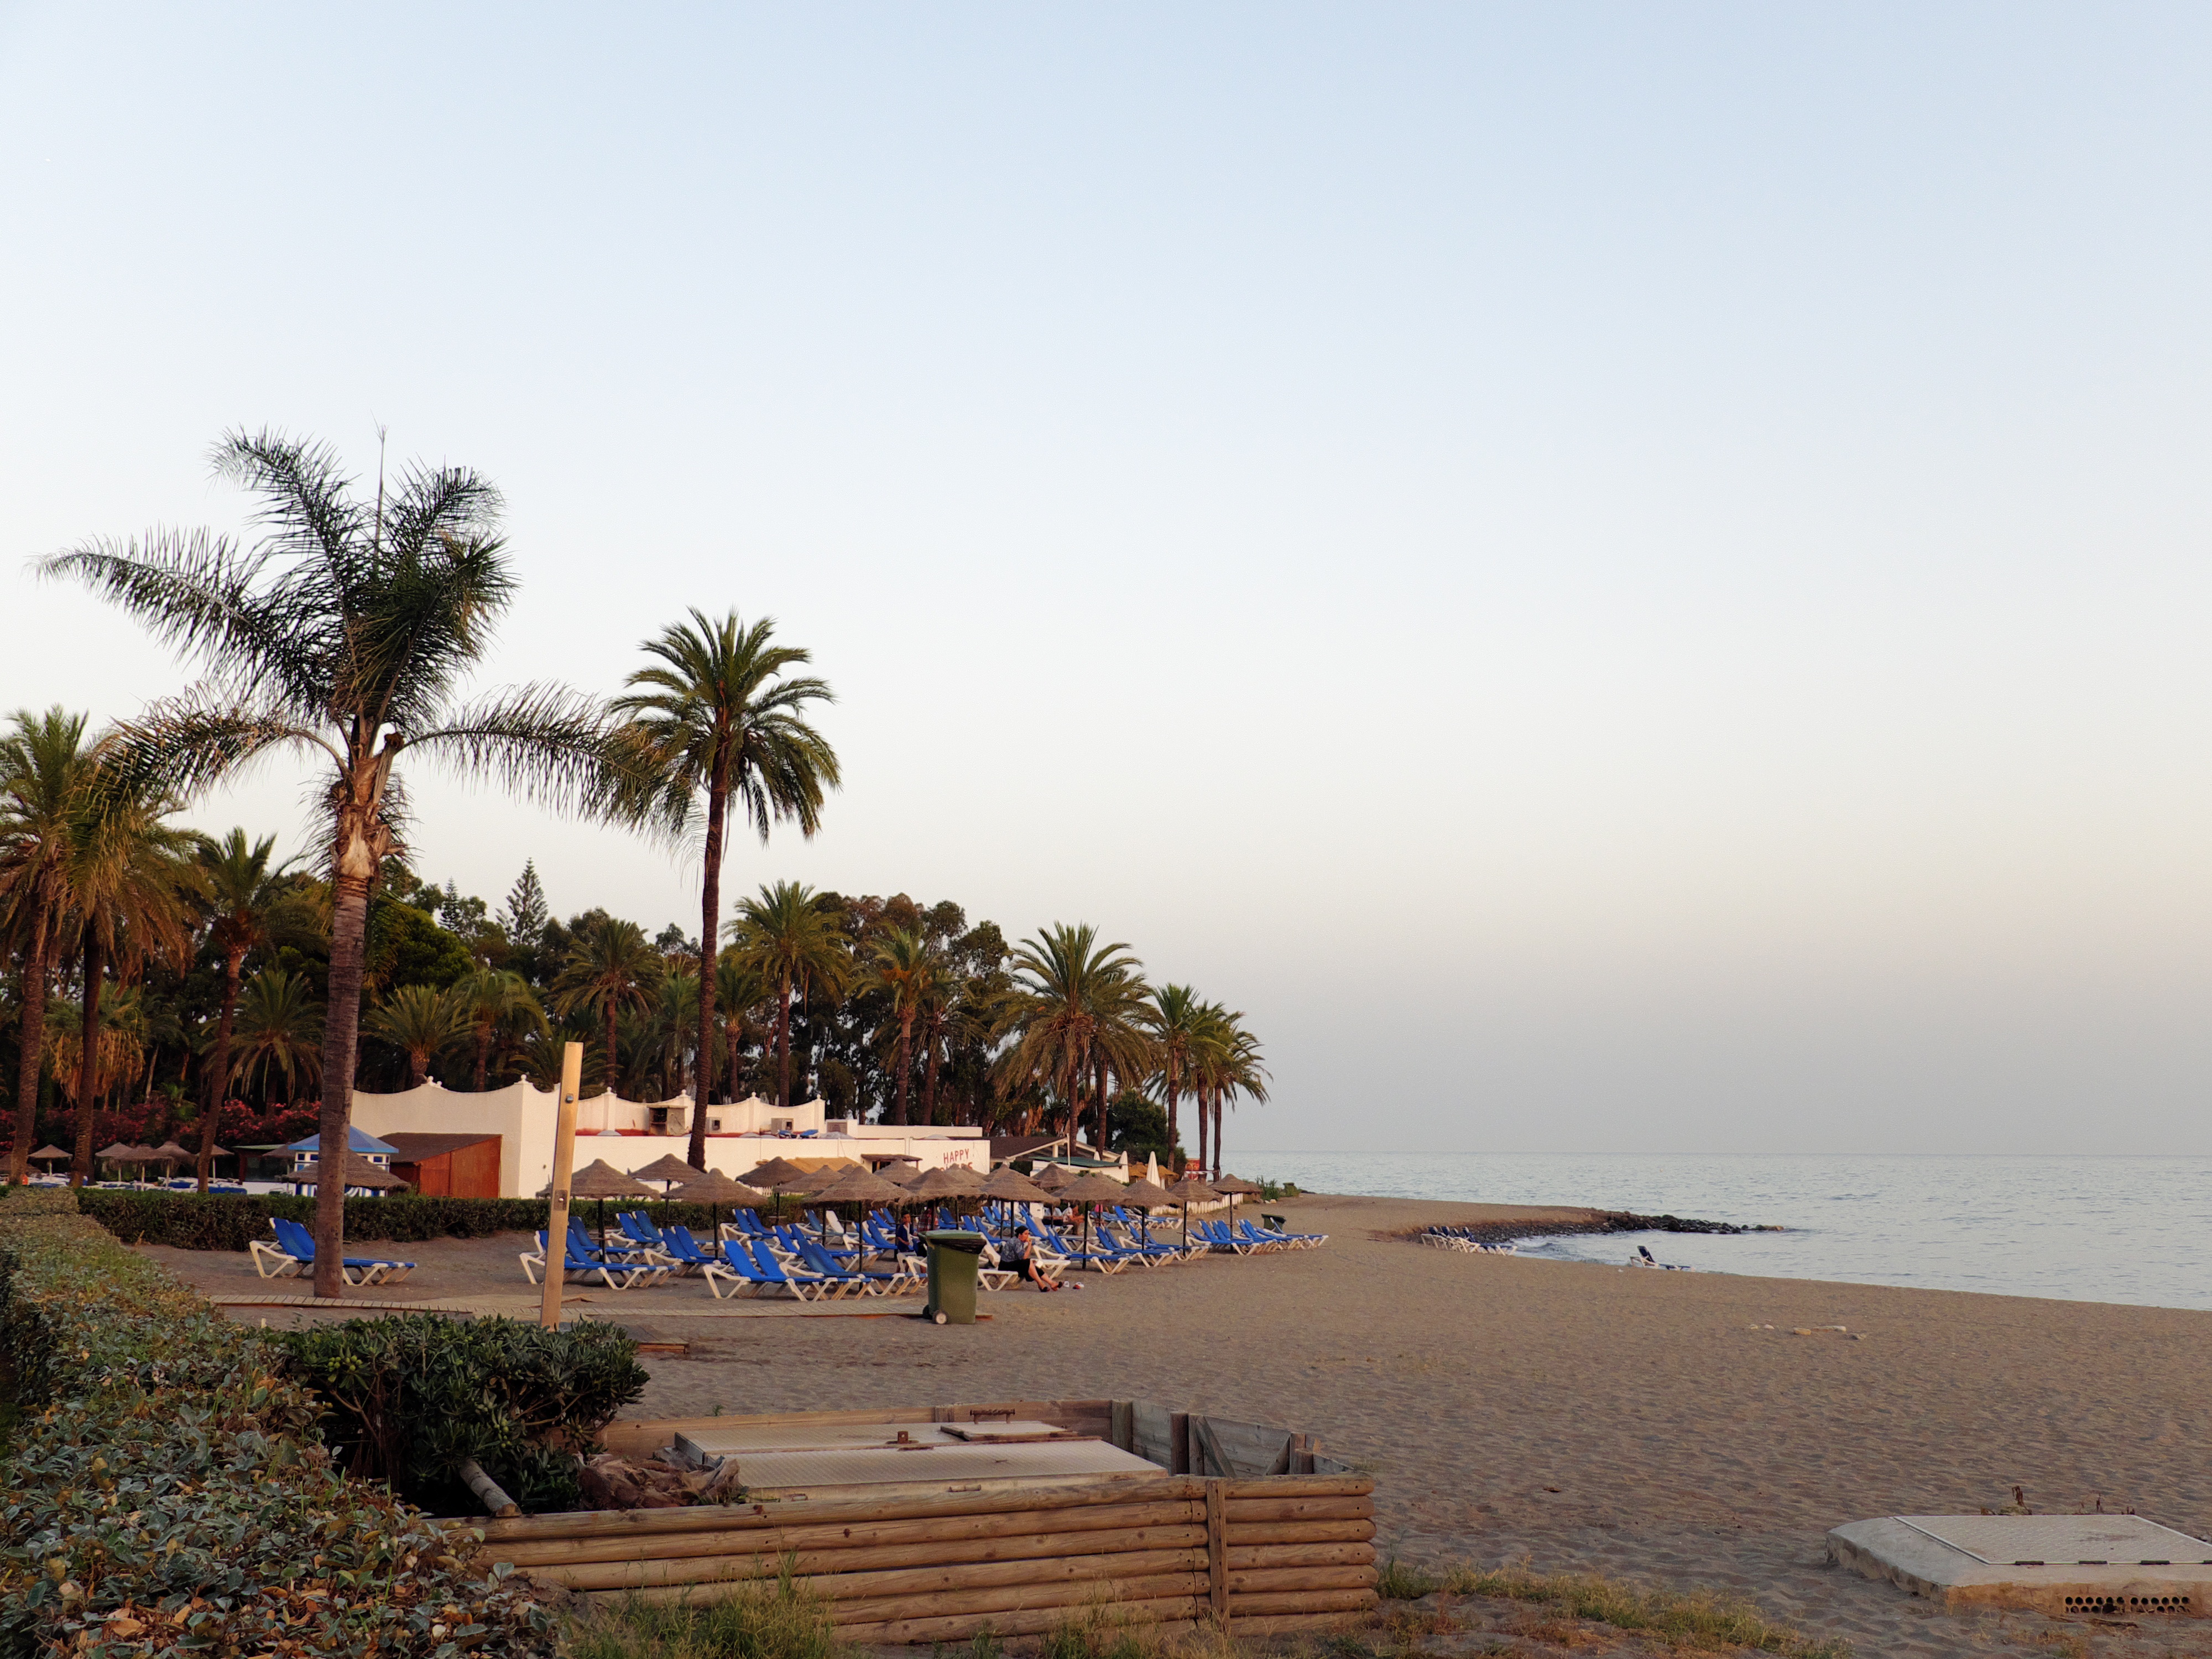
beach, sea, coast, ocean, shore, walkway, vacation, bay, body of water, resort, arecales